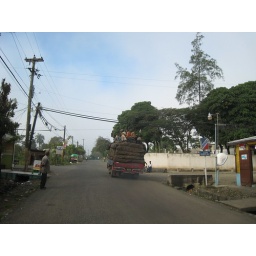
the paved (!) highway near my house